Samuel Birch (Lord Mayor of London)

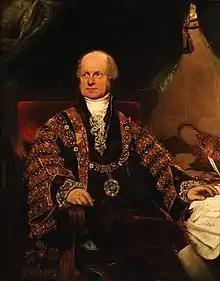
Portair of Samuel Birch by Mary Martha Pearson.

Samuel Birch (1757–1841) was Lord Mayor of London, England.